Artificial structures visible from space

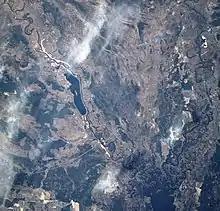
The region around the Chernobyl nuclear power plant, as seen from the Russian space station "Mir" in 1997

The long cooling pond of the Chernobyl Nuclear Power Plant is visible from space. In April 1997 it was photographed from the "Mir" space station, which was in orbit somewhere between and .